Elimination Chamber (2018)

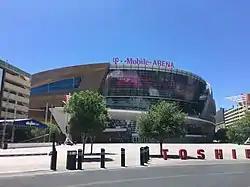
The event was held at the T-Mobile Arena in the Las Vegas suburb of Paradise, Nevada.

Elimination Chamber is a professional wrestling event first produced by WWE in 2010. It has been held every year since, except in 2016, generally in February. The concept of the event is that one or two main event matches are contested inside the Elimination Chamber, either with championships or future opportunities at championships at stake. While the 2017 event was a SmackDown-exclusive event, the 2018 event was held exclusively for the Raw brand division. Announced on December 6, 2017, the 2018 event was the eighth Elimination Chamber and took place on February 25, 2018, at the T-Mobile Arena in the Las Vegas suburb of Paradise, Nevada. The event aired on pay-per-view (PPV) worldwide and was livestreamed on the WWE Network. Tickets went on sale on December 15.